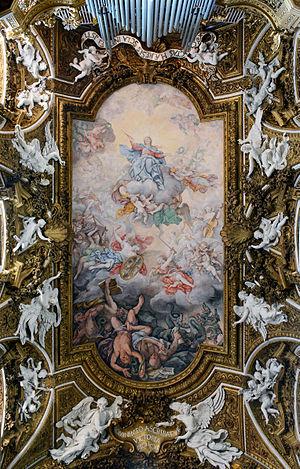
L’église Santa Maria della Vittoria de Rome est une église baroque romaine. Elle est le siège du titre cardinalice Santa Maria della Vittoria.